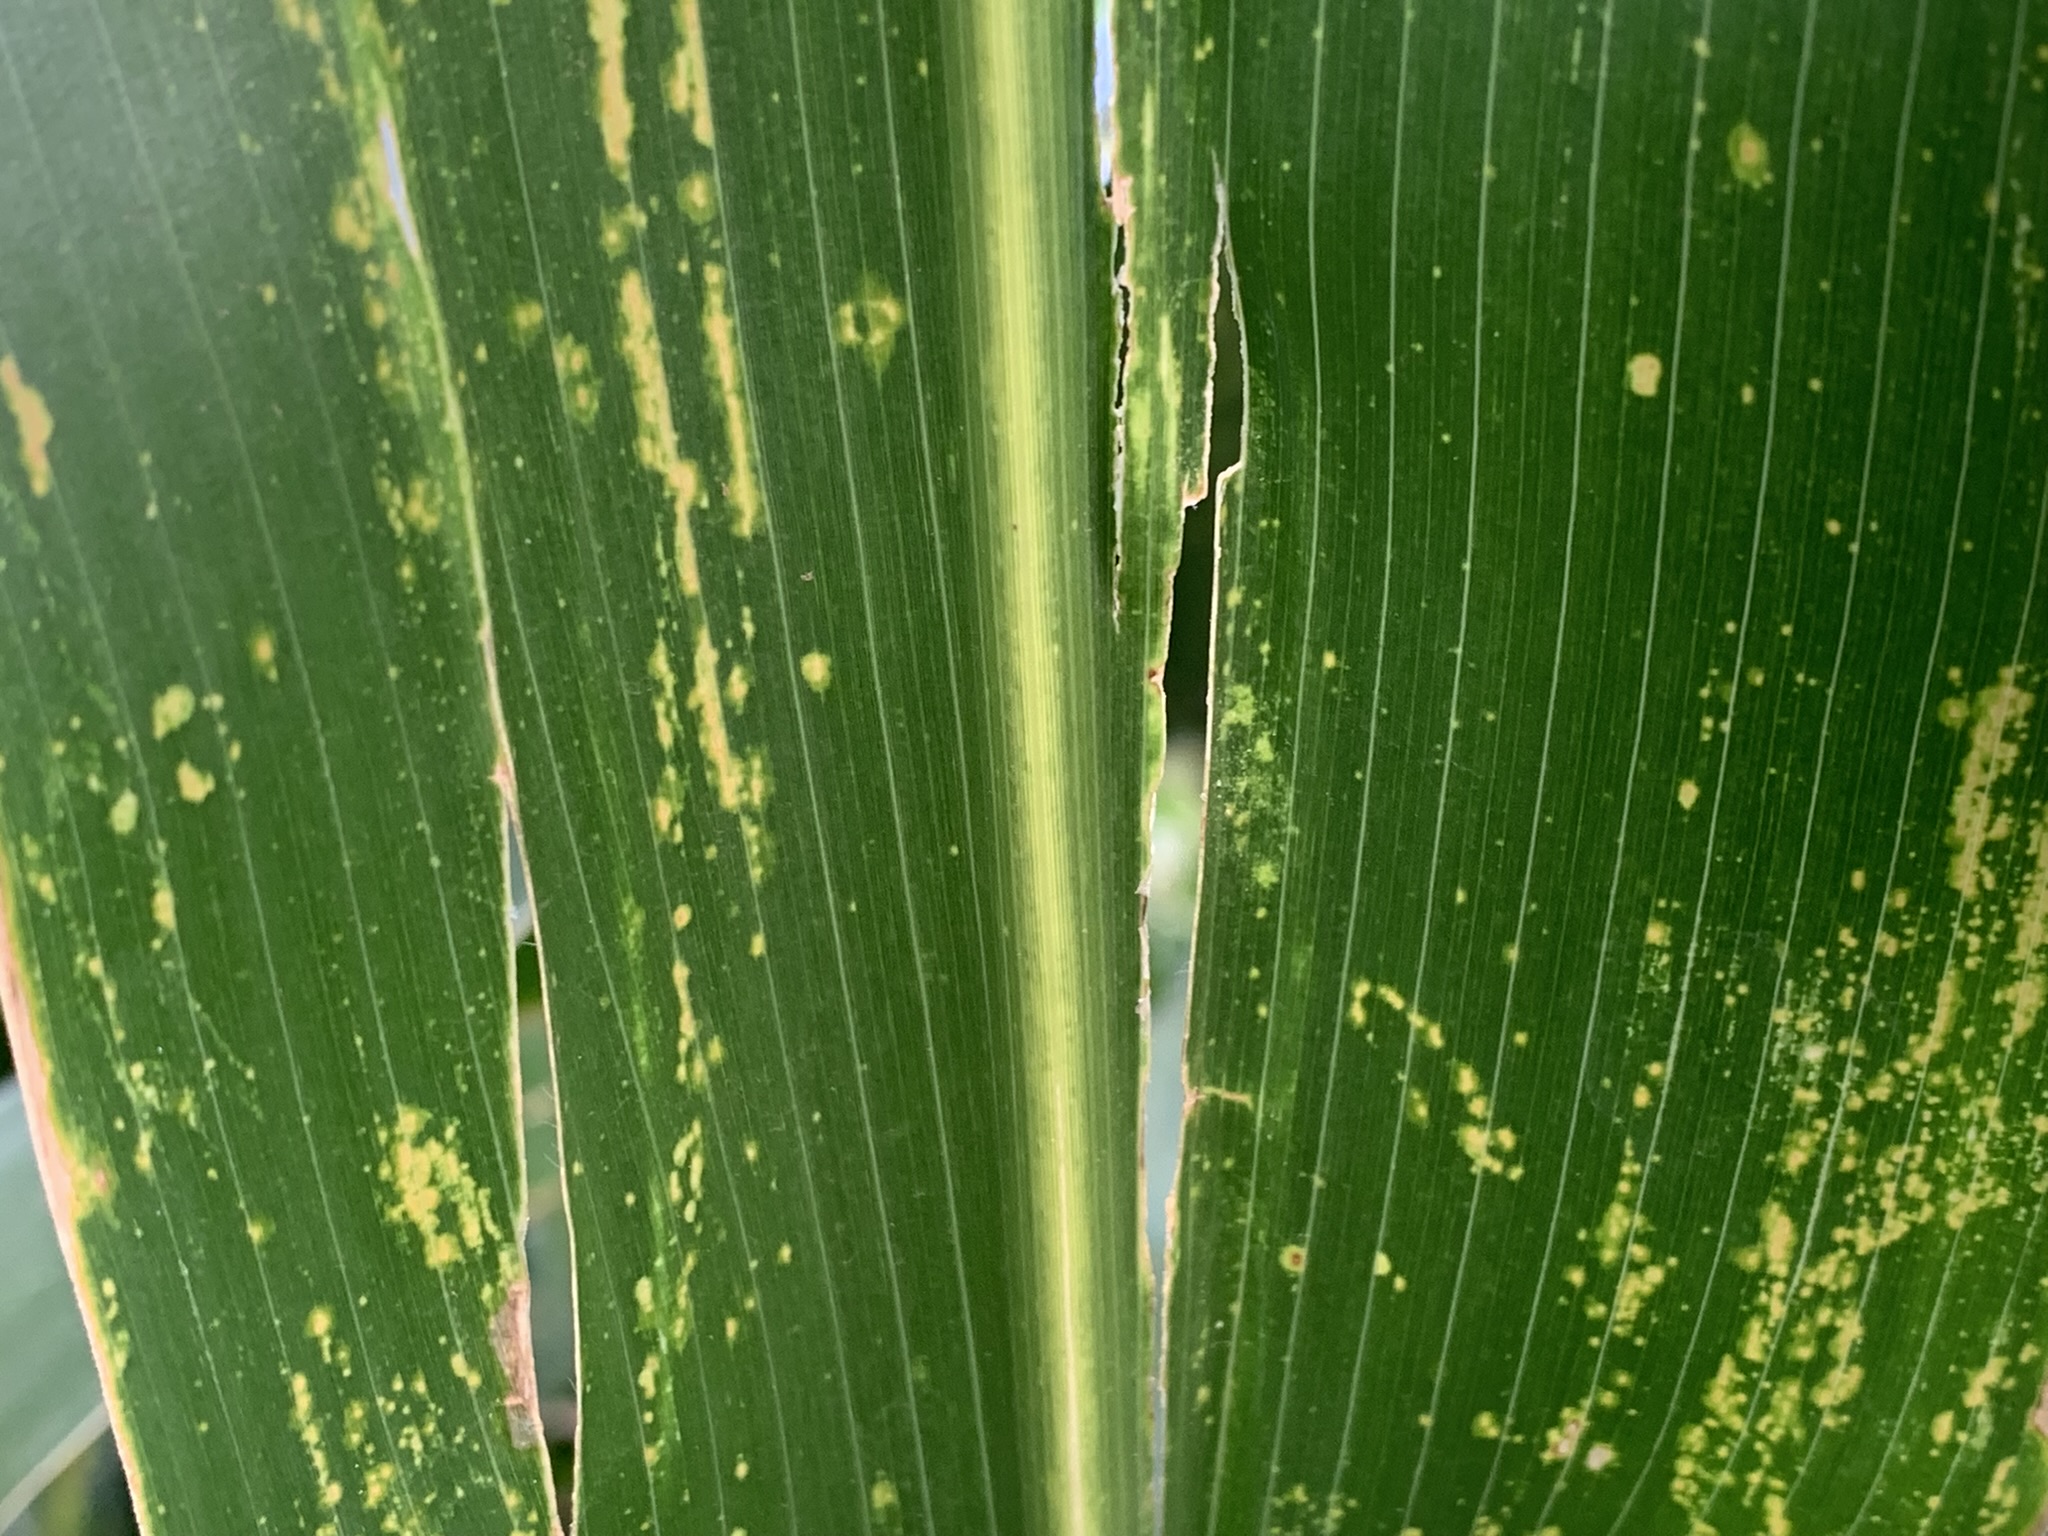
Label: MLN